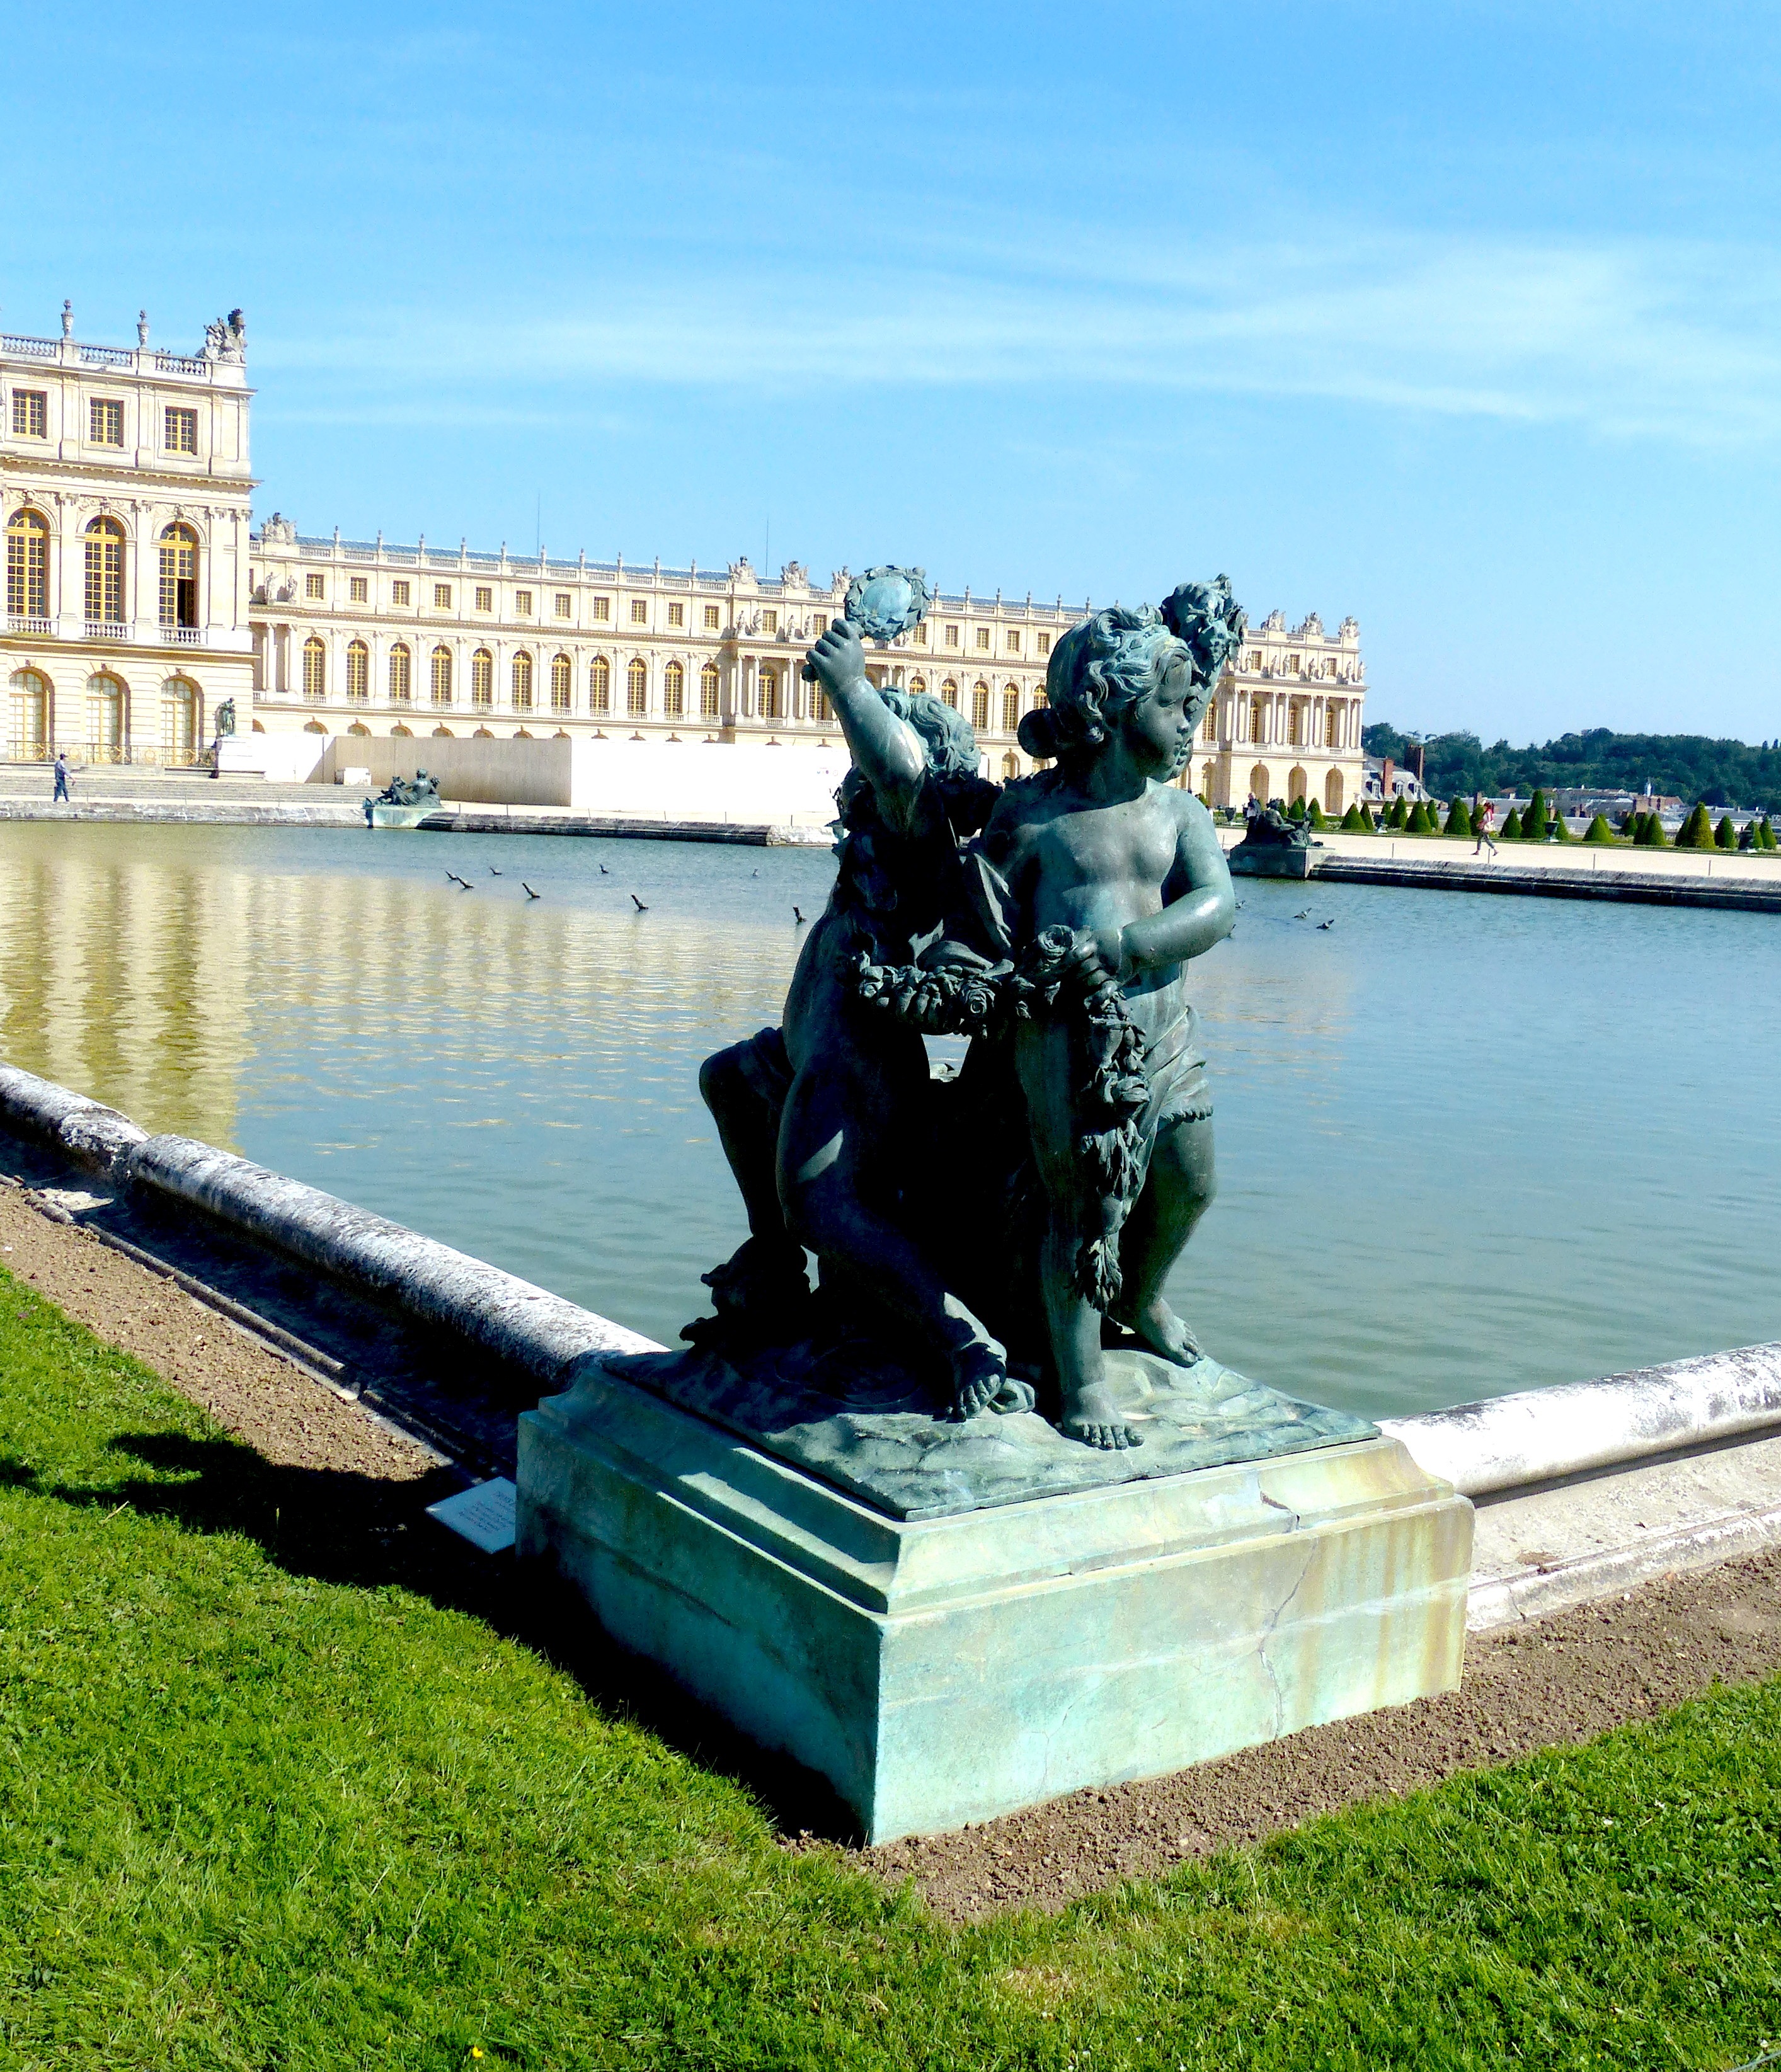
monument, vacation, statue, sculpture, memorial, art, figure, fountain, water feature, castle park, closed versaille